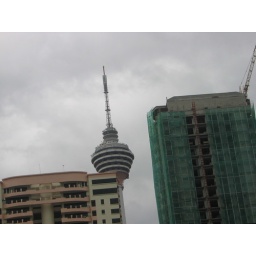
some tower in m'sia taken from the window where i was sitting in the cafe of my hotel during my stay in m'sia...